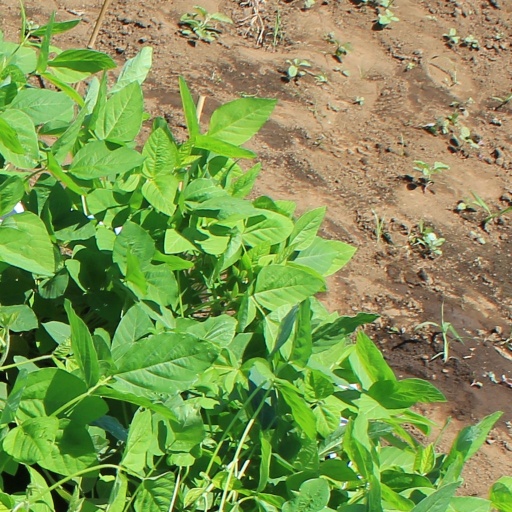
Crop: soybean